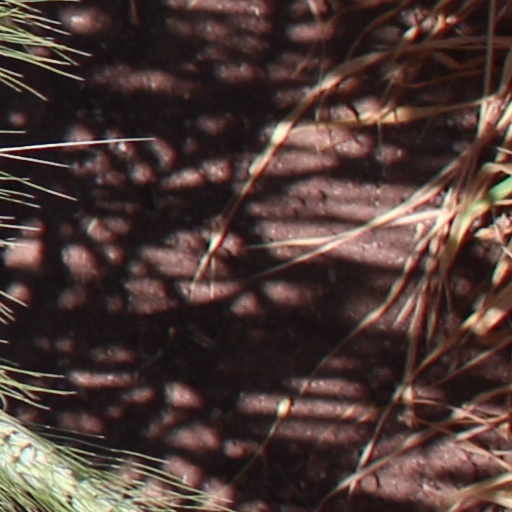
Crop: wheat